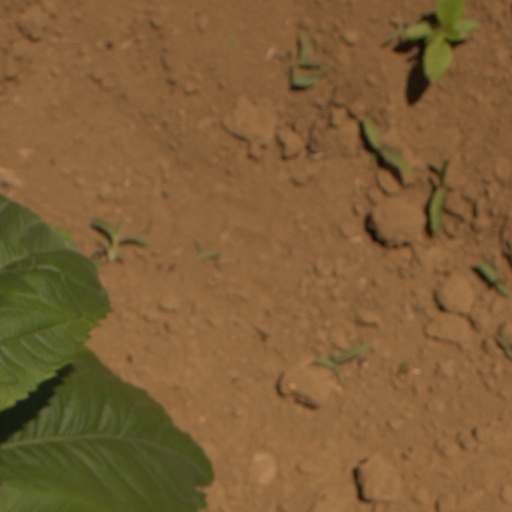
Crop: Jerusalem artichoke